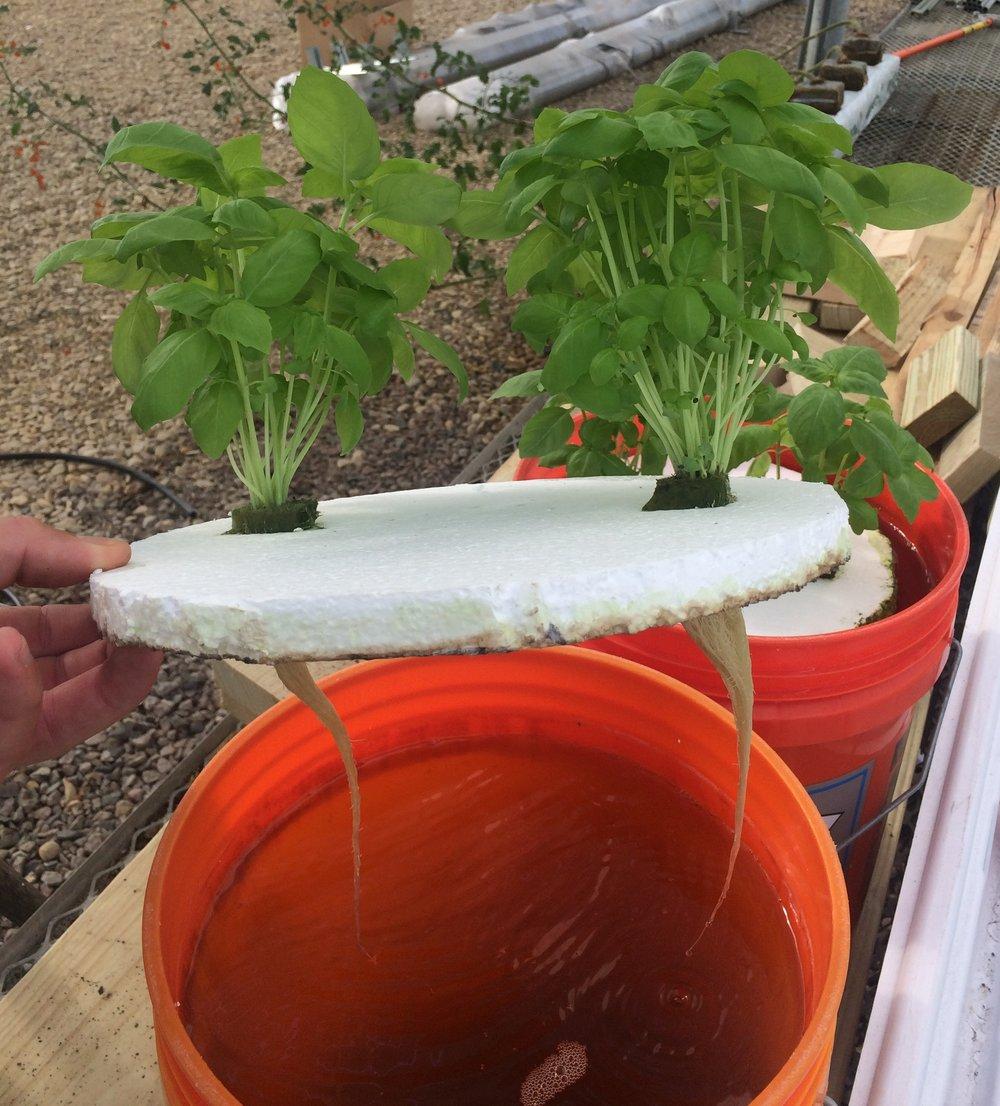
Majani ya kijani kibichi yamepandwa juu ya kipande cha povu jeupe kilichokatwa kwa umbo la duara  mizizi ya mimea hiyo inaelea na kunyooka ndani ya ndoo ya rangi ya machungwa iliyojaa maji au mchanganyiko ya virutubisho jambo linaloashiria mfumo wa kilimo cha haidroponiki mkono mmoja wa mtu unashikilia upande wa povu hilo akionyesha kwa karibu mimea hiyo inayokuwa bila kutumia udongo mandhari ya nyuma inaonyesha mawe ndogo ya lami na sehemu chafu.